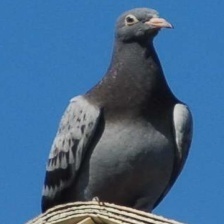
Species: ROCK DOVE
Scientific name: COLUMBA LIVIA